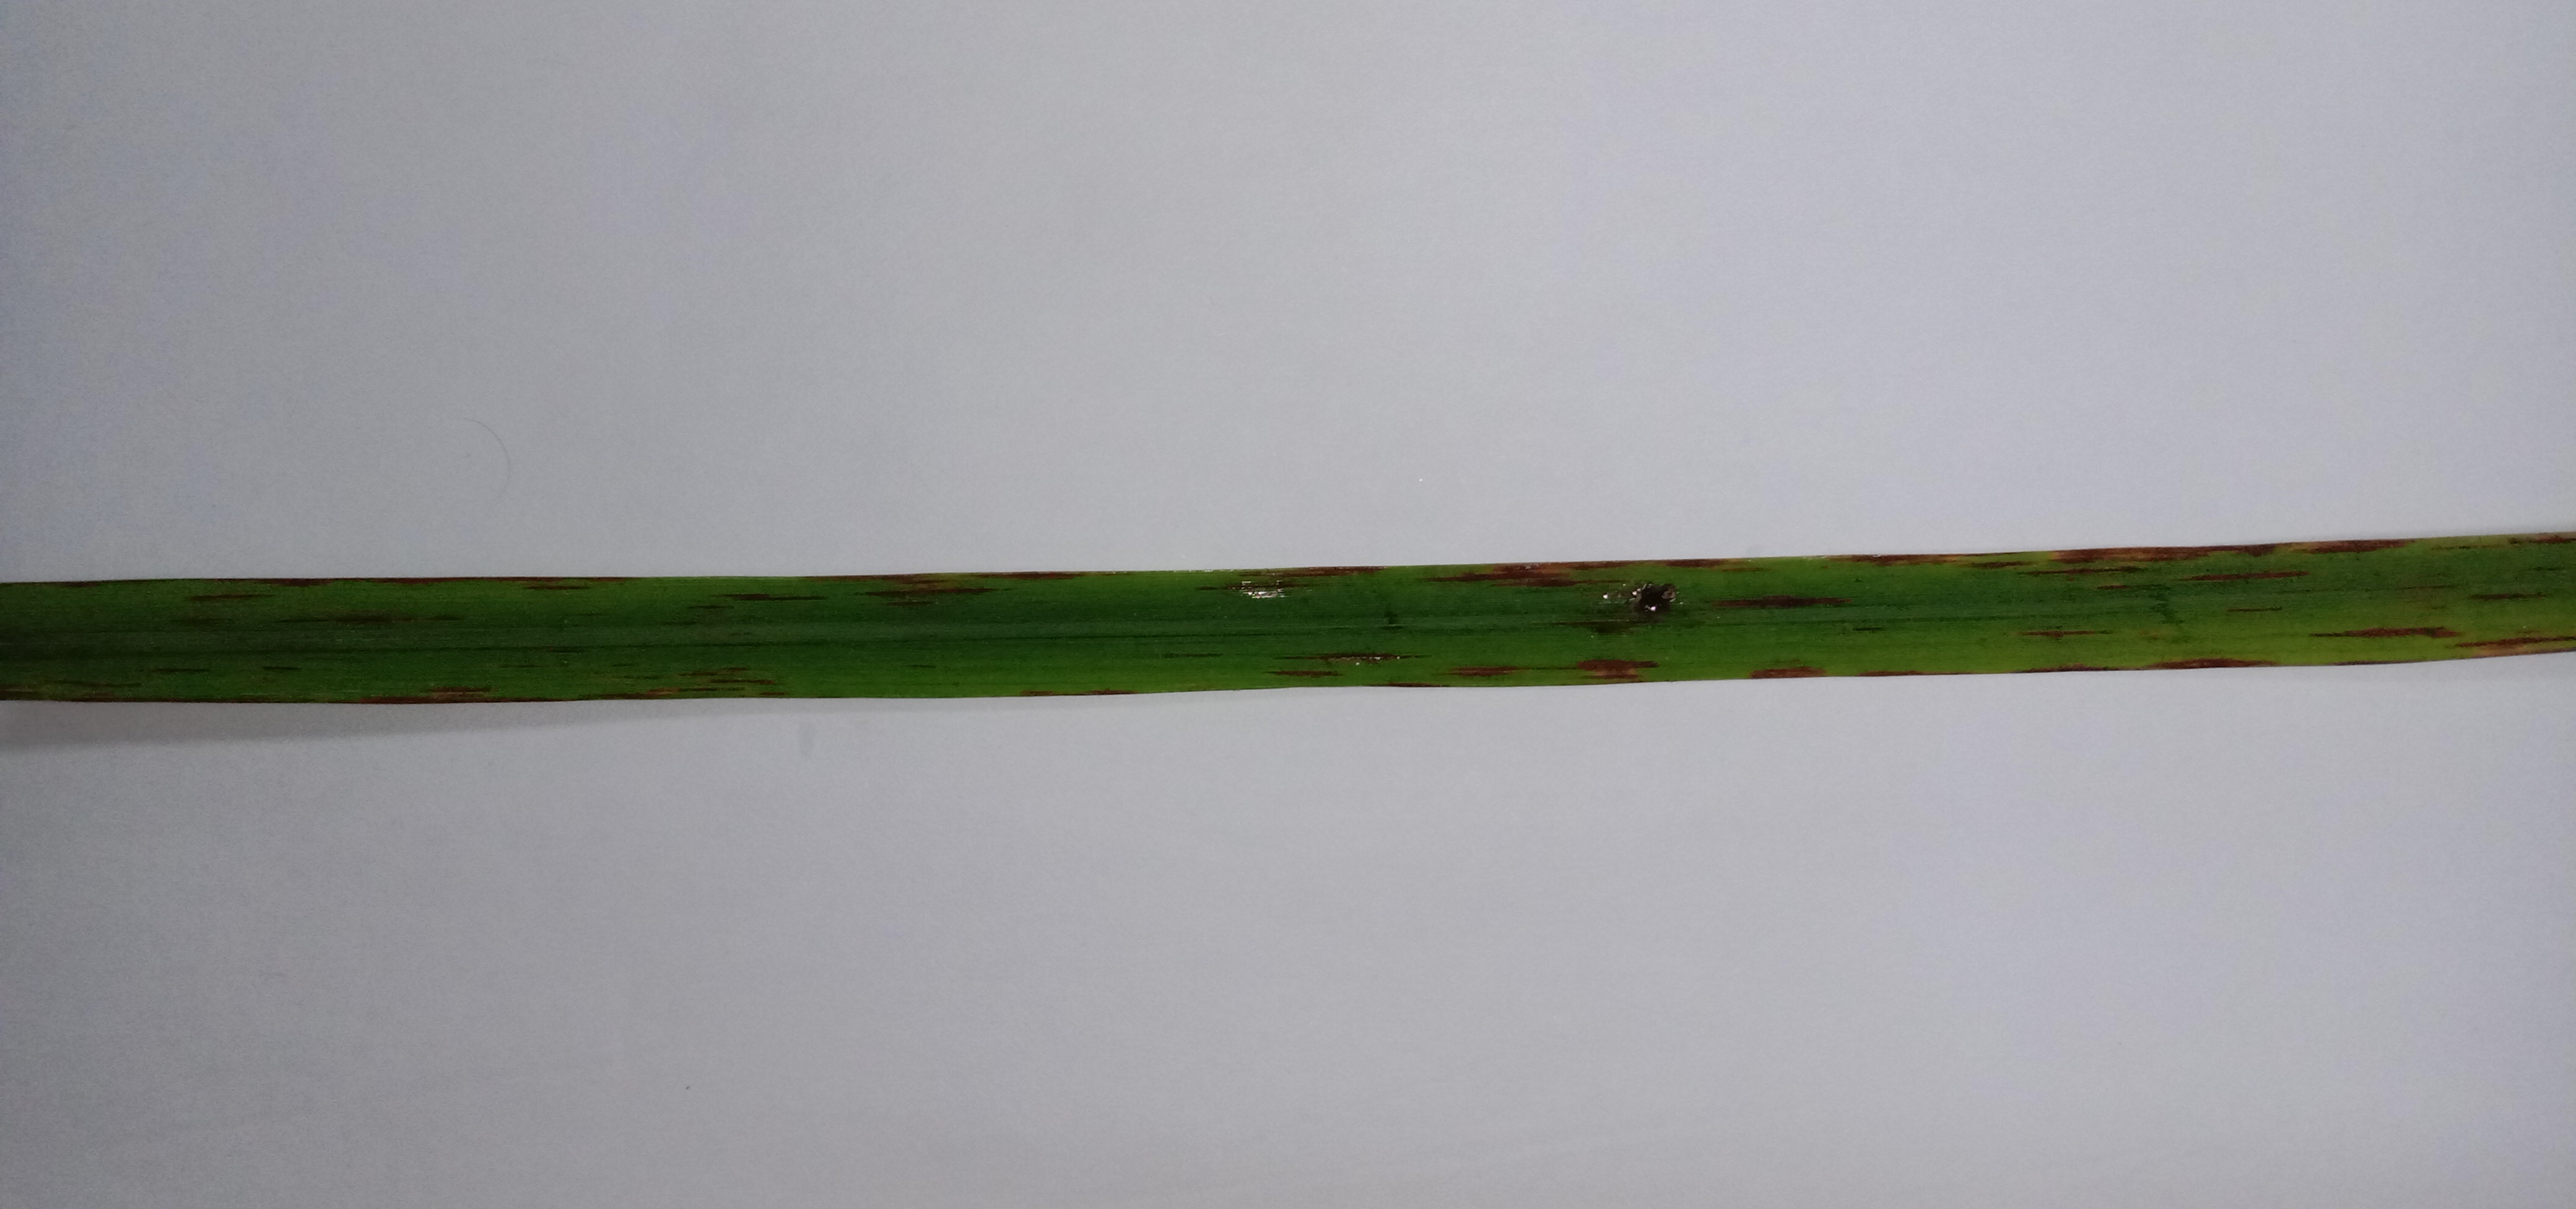
Label: Rice___Leaf_Blast